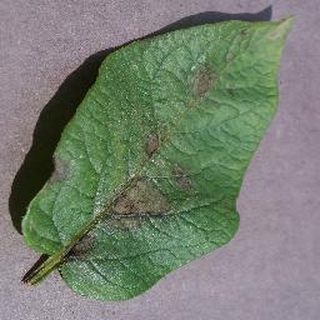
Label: potato_late_blight